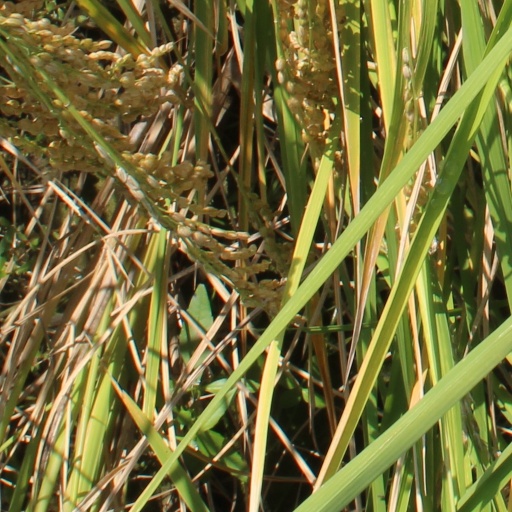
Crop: rice